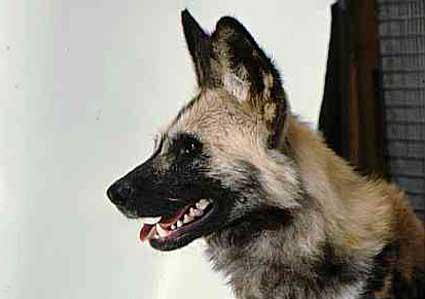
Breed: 211-n000025-African_hunting_dog